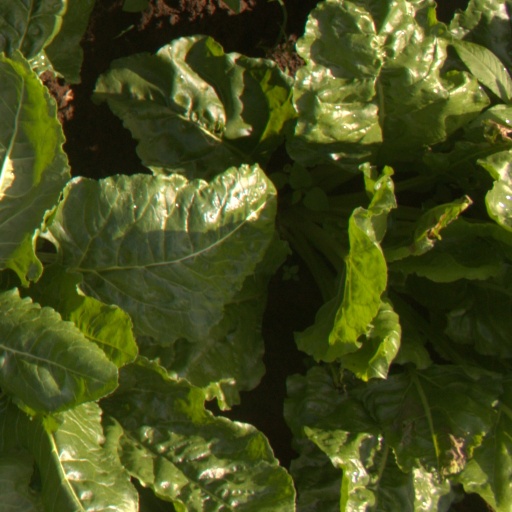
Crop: sugar beet